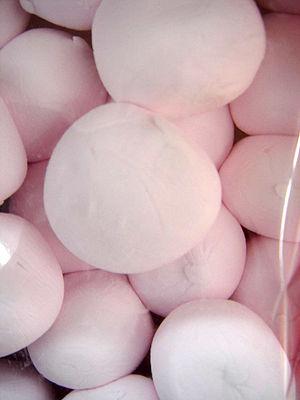
Le rose est un champ chromatique regroupant des rouges lavés de blanc. Les couleurs des boissons lait-fraise ou lait-grenadine, constituées par une dose de sirop de fraise ou de grenadine dans un verre de lait, correspondent à cette acception française populaire du rose.
La Guimauve officinale, aussi appelée Guimauve sauvage ou Mauve blanche, est une plante herbacée vivace de la famille des Malvacées, commune en Europe. Elle est cultivée comme plante médicinale pour ses propriétés émollientes, comme plante ornementale pour ses fleurs et quelquefois comme plante potagère principalement pour ses racines.
La guimauve, ou pâte de guimauve, est une confiserie qui était originellement confectionnée avec le mucilage extrait de la guimauve officinale mais qui, dans sa forme moderne, est faite de sucre, de blanc d'œufs et de gélatine. Elle a une consistance spongieuse et généralement la forme de cubes ou de longs bâtons souples. Elle est naturellement d'un goût assez neutre et de couleur blanche ou rose mais est souvent aromatisée et colorée en teinte pastel dont les plus courantes sont rose, verte, bleue et jaune.